Bedgebury Forest

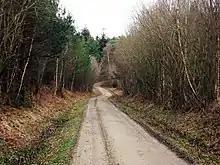
One of the tracks that run through the forest.

There are of surfaced cycle track and of single-track mountain-bike routes, and a "free-ride" area has been set up that allows riders to perform jumps and stunts. The Visitor Centre provides cycles for hire. In 2006 Bedgebury Forest Cycling Club was set up.